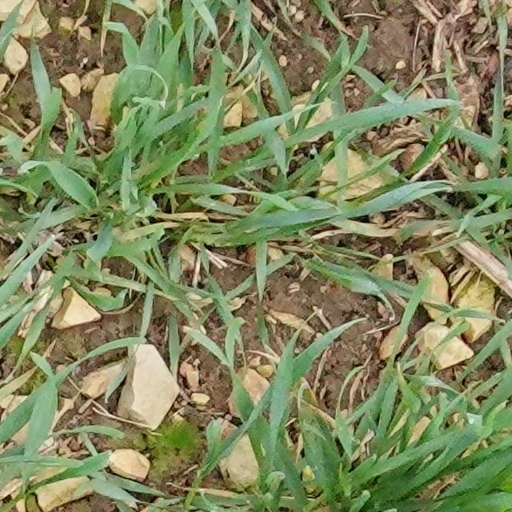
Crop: wheat